Order of Julian of Norwich

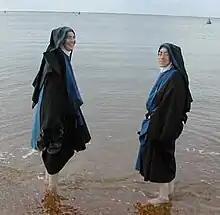
Two nuns from the order

The Order of Julian of Norwich (OJN) is a contemplative community of nuns in the Episcopal Church.